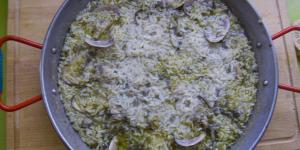
arroz caldoso con almejas